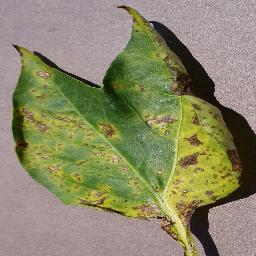
Label: Pepper,_bell___Bacterial_spot